Nathanael Blair

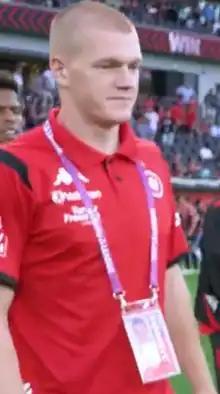
Blair with Western Sydney Wanderers in 2023

Nathanael Blair (born 15 March 2004) is an Australian footballer who plays as a striker for A-League club Perth Glory.